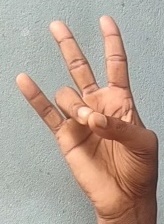
ASL sign: 7